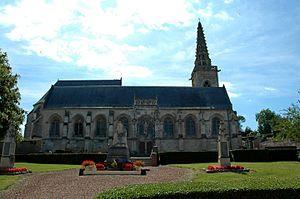
Église Saint-Riquier de Fontaine-sur-Somme (Somme, France), façade nord.
L'église Saint-Riquier est une église catholique située à Fontaine-sur-Somme, en France.
Fontaine-sur-Somme est une commune française située dans le département de la Somme, en région Hauts-de-France.
Cet article recense les monuments historiques de la Somme, en France.